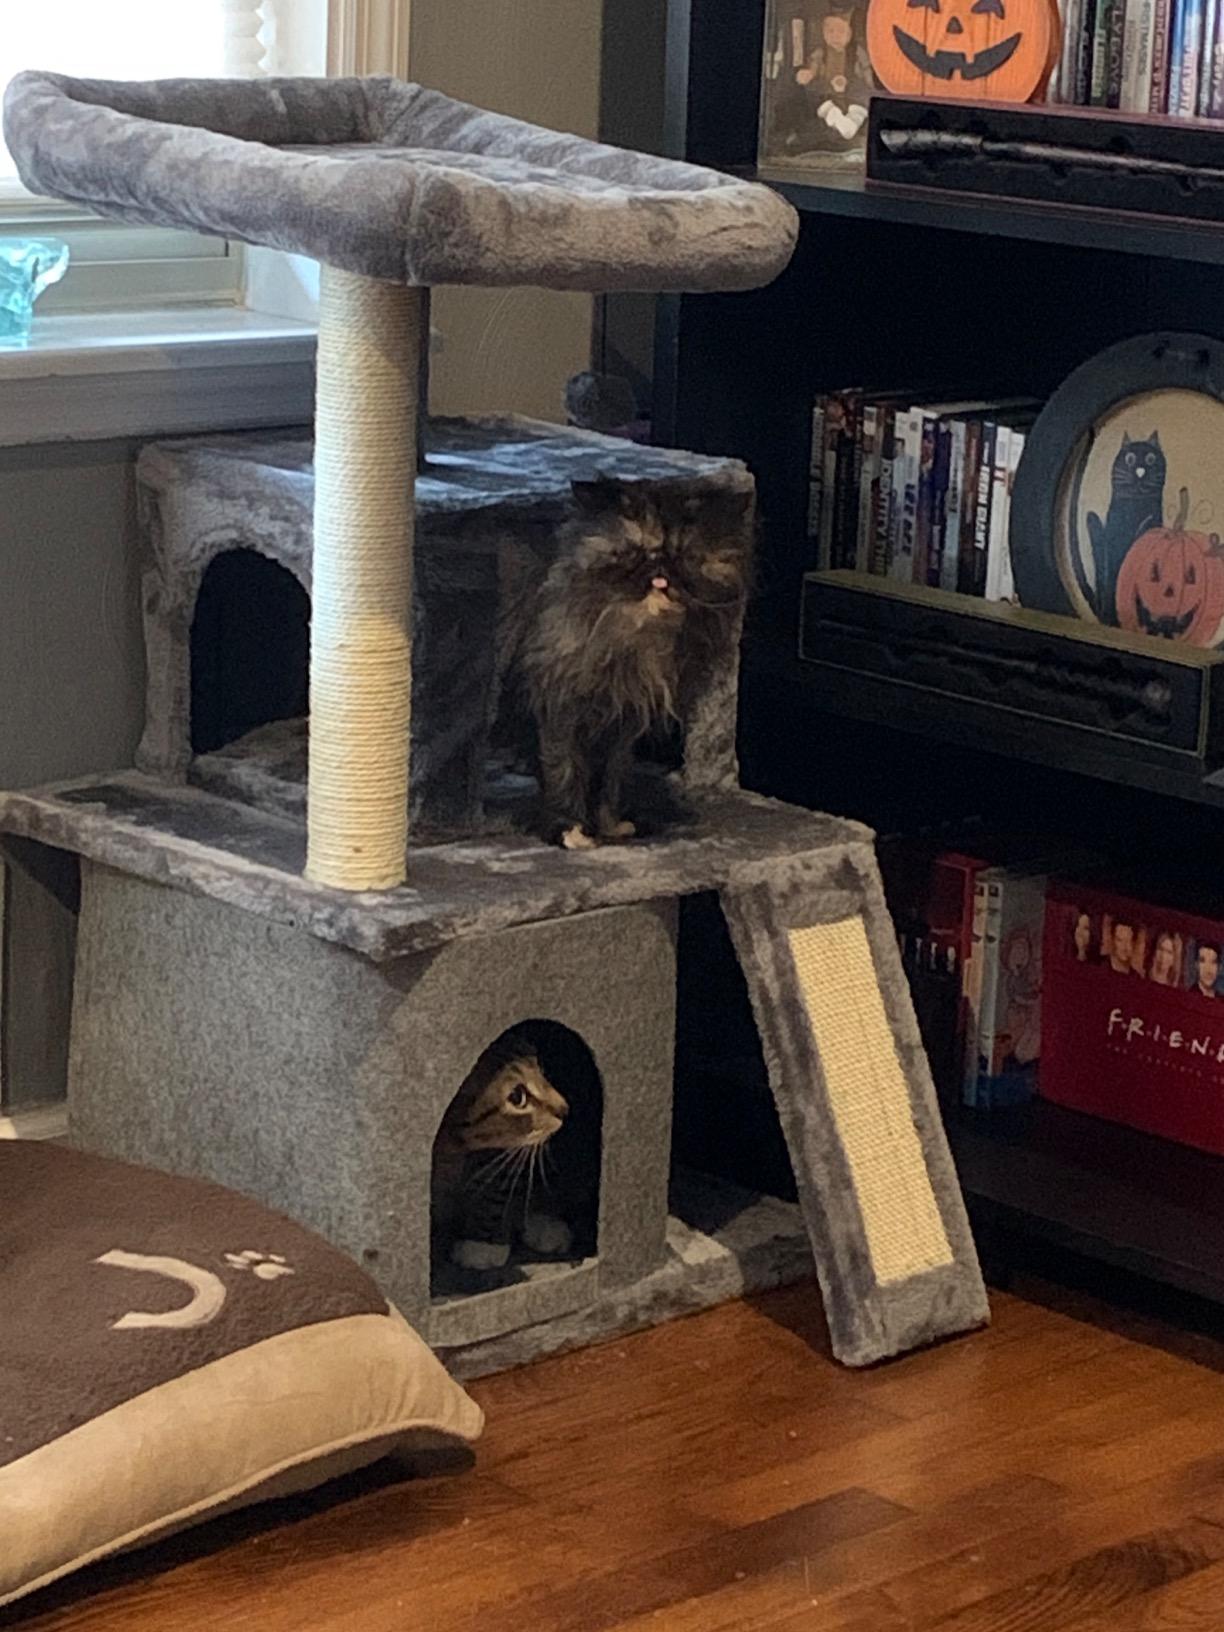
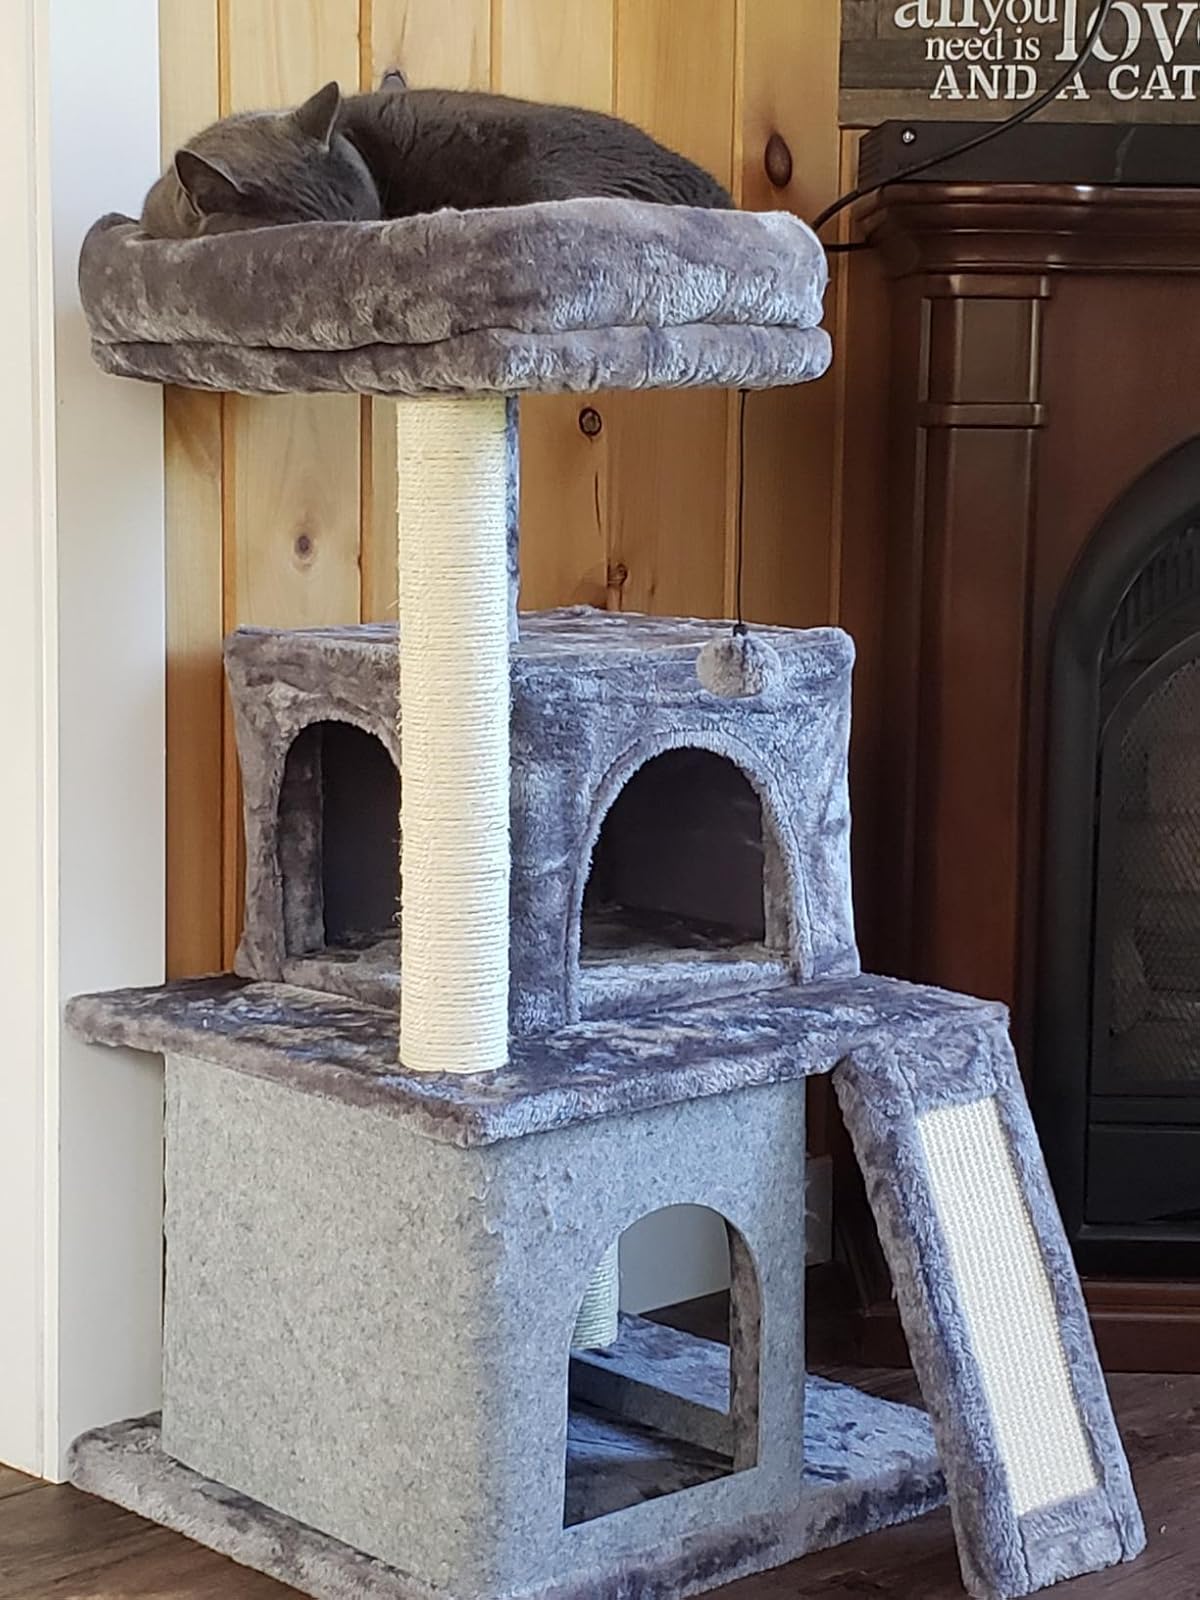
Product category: items_cat tree
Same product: yes